Vitus (bicycle company)

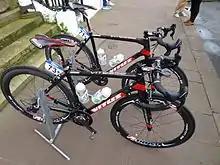
Vitus bicycles, used by the cycling team, at the 2016 Tour of Britain.

The Vitus 992 improved on the 979 design by pinching the aluminium tubes into an ovoid shape at certain critical places, greatly improving stiffness.